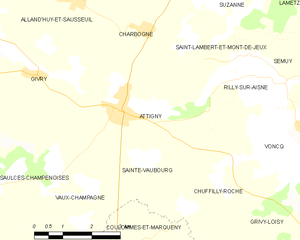
Carte des communes françaises: Attigny